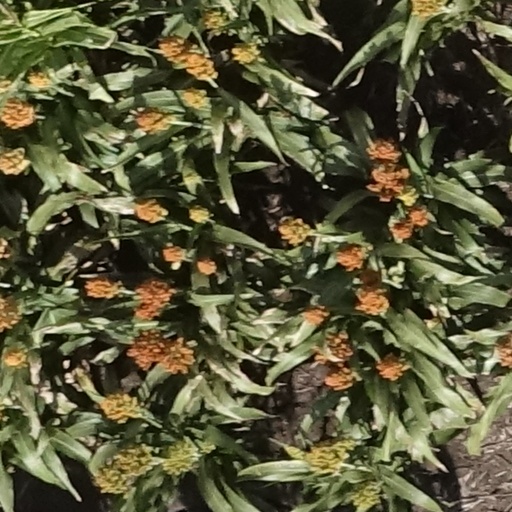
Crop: sorghum